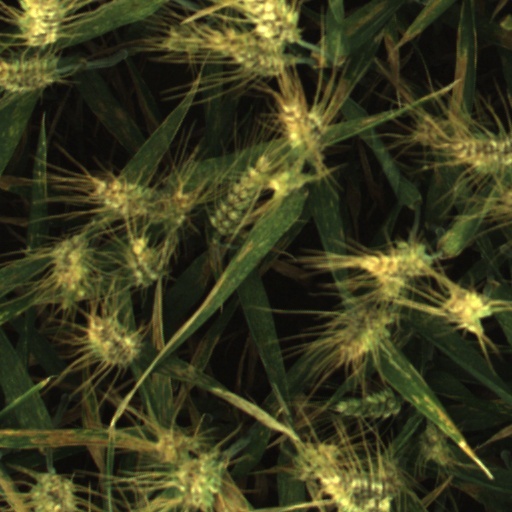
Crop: wheat